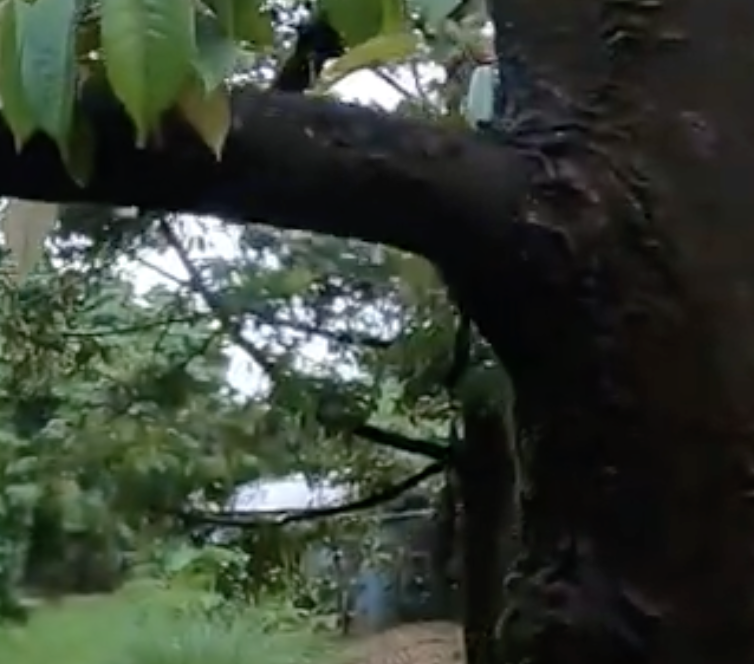
Label: sooty_mold